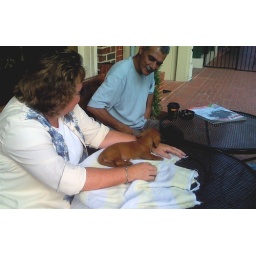
a cute, small dog sitting on the table outside a coffeeshop in Charlottesville.